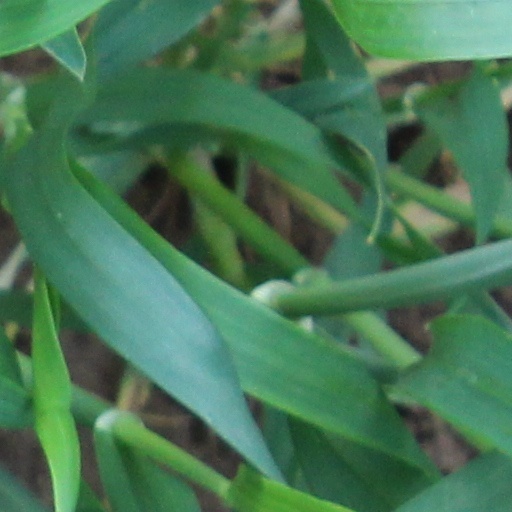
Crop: wheat